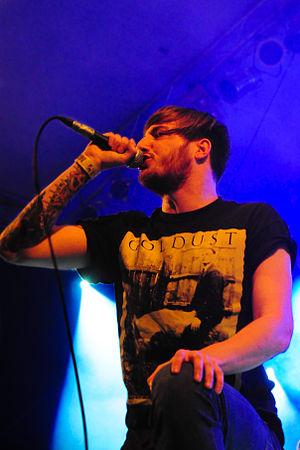
Casper, de son vrai nom Benjamin Griffey, né le 25 septembre 1982 à Extertal, près de Bielefeld, de son vrai nom Benjamin Griffey, est un rappeur et chanteur allemand.